Pat Hoberg

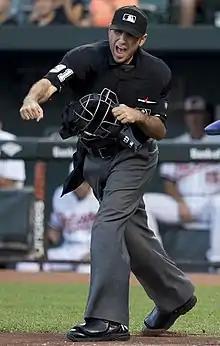
Hoberg in 2014

Patrick Hoberg (born September 11, 1986) is an American former Major League Baseball (MLB) umpire. Hoberg was the home plate umpire for Game 2 of the 2022 World Series, during which he did not make a single incorrect ball or strike call. This accomplishment, characterized as a "perfect game" for an umpire, was the first such game since MLB began tracking pitch locations using Statcast in 2015. Hoberg was widely regarded as the best ball-strike umpire in MLB.